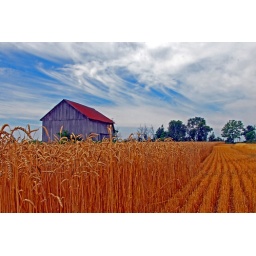
I'll even throw in some red white and blue at the top.